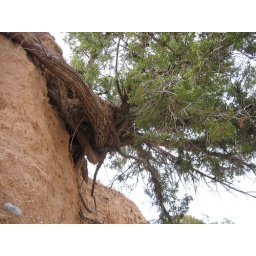
This tree is hanging from the rock wall.(In an arroyo in the BLM land.)